Sailing at the 2012 Summer Olympics – Finn

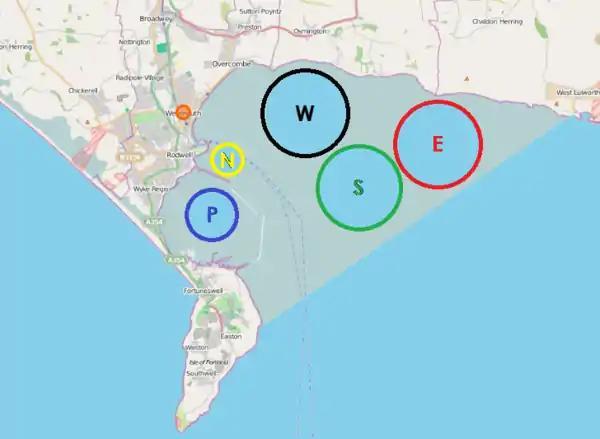
Course areas

For the Finn course areas Nothe, West, and South. The location "(50° 36.18’ N 02° 25.98’ W)" points to the center of the Nothe course area, the location "(50° 37.18’ N 02° 23.55’ W)" points to the center of the West course area and the location "(50° 35.71’ N 02° 22.08’ W)" points to the center of the South course area. The target time for the course was 60 minutes for the races and 30 minutes for the medal race. The race management could choose from many course configurations.